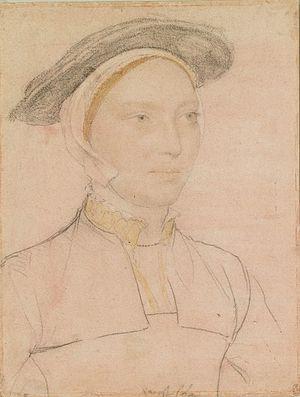
Le titre de comte et comtesse de Pembroke, associé au château de Pembroke dans le Pays de Galles, fut créé par le roi Étienne d'Angleterre probablement en 1138. Le titre a été recréé neuf fois ensuite, toujours dans la pairie d'Angleterre.
Anne Parr, comtesse de Pembroke, baronne Herbert de Cardiff fut la dame de compagnie de chacune des six épouses d'Henri VIII d'Angleterre et la sœur cadette de la dernière, Catherine Parr.